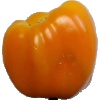
Label: yellow_pepper